Battle of Glasgow, Missouri

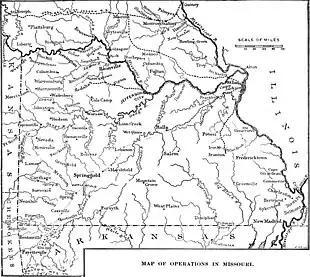
Map of key points in Missouri, including Pilot Knob, Boonville, and Glasgow

Price's force entered Missouri from the south with about 13,000 cavalrymen, beginning Price's Missouri Expedition. Several thousand of these men were poorly armed, and all 14 of the army's cannons were small, limiting their range and effectiveness. Opposing Price was Major General William S. Rosecrans, who commanded the Union Department of Missouri with fewer than 10,000 men on hand, many of whom were militiamen without experience in major battles. In late September, the Confederates encountered a small Union force holding Fort Davidson near the town of Pilot Knob. Confederate attacks against the post on September 27 failed, but the Union garrison abandoned the fort that night. Price suffered hundreds of casualties in the battle. Parts of the Confederate army advanced as far as Franklin, but then turned westwards to Jefferson City via Union and Washington.